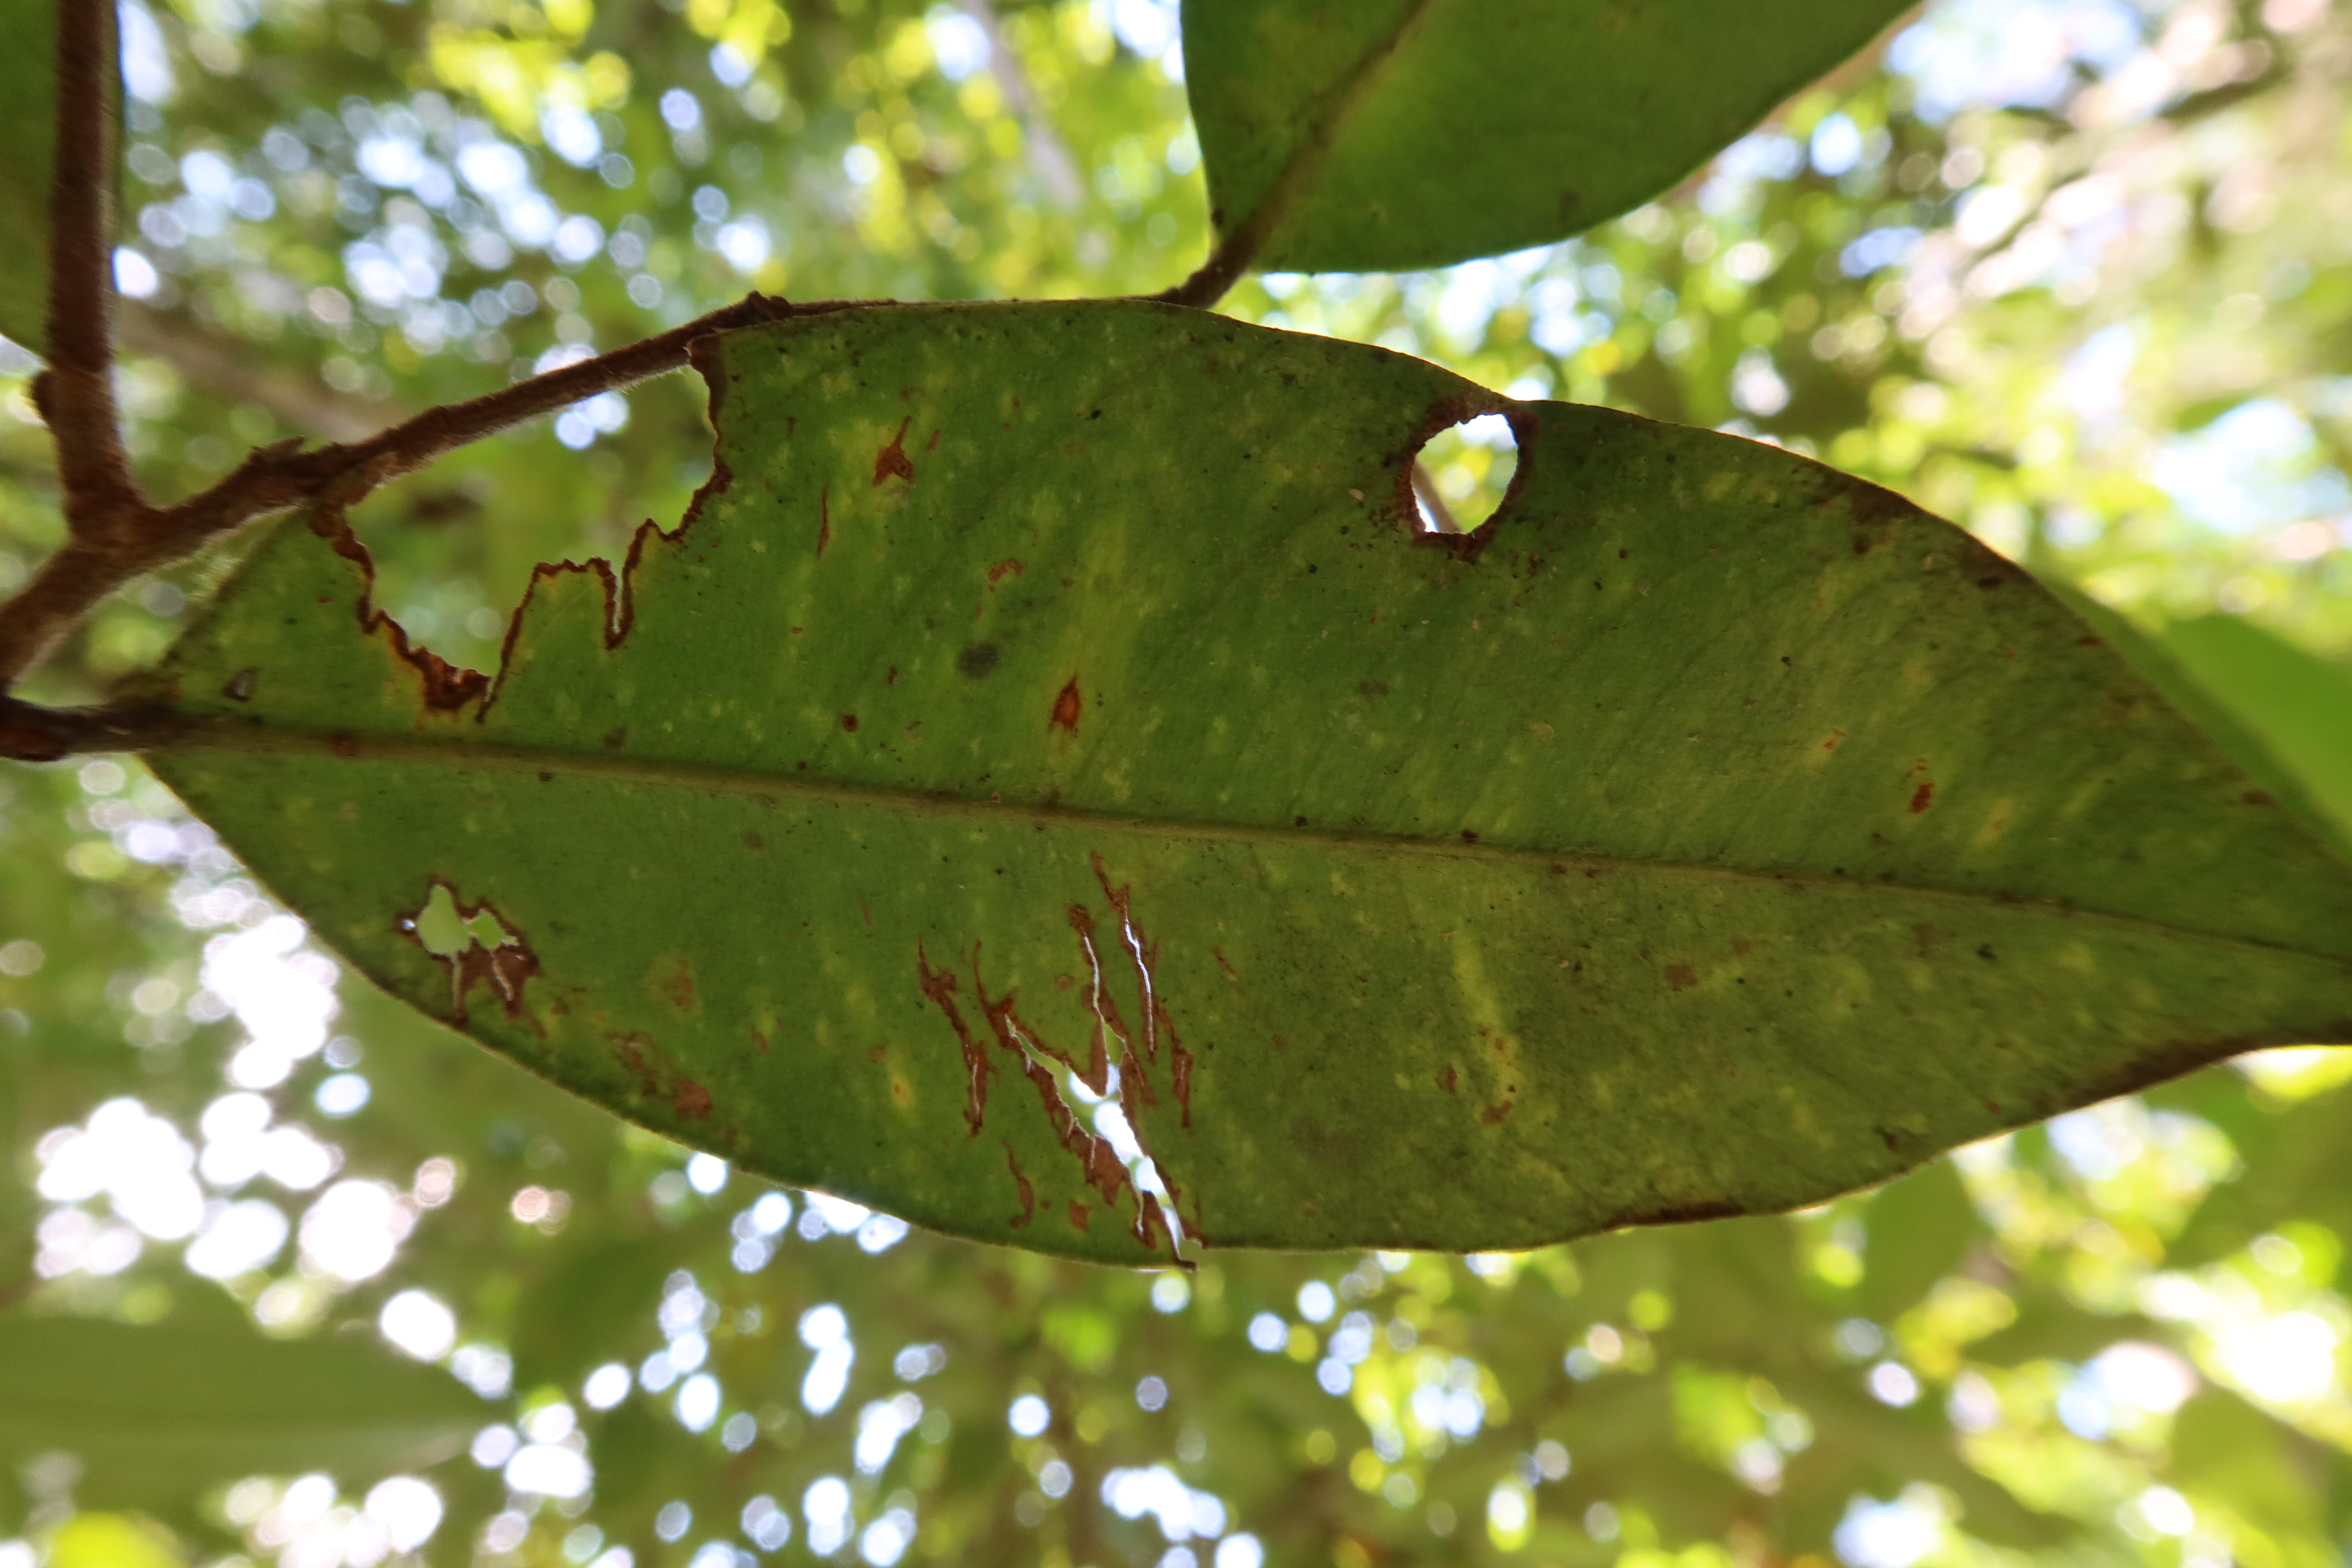
Label: Anthracnose